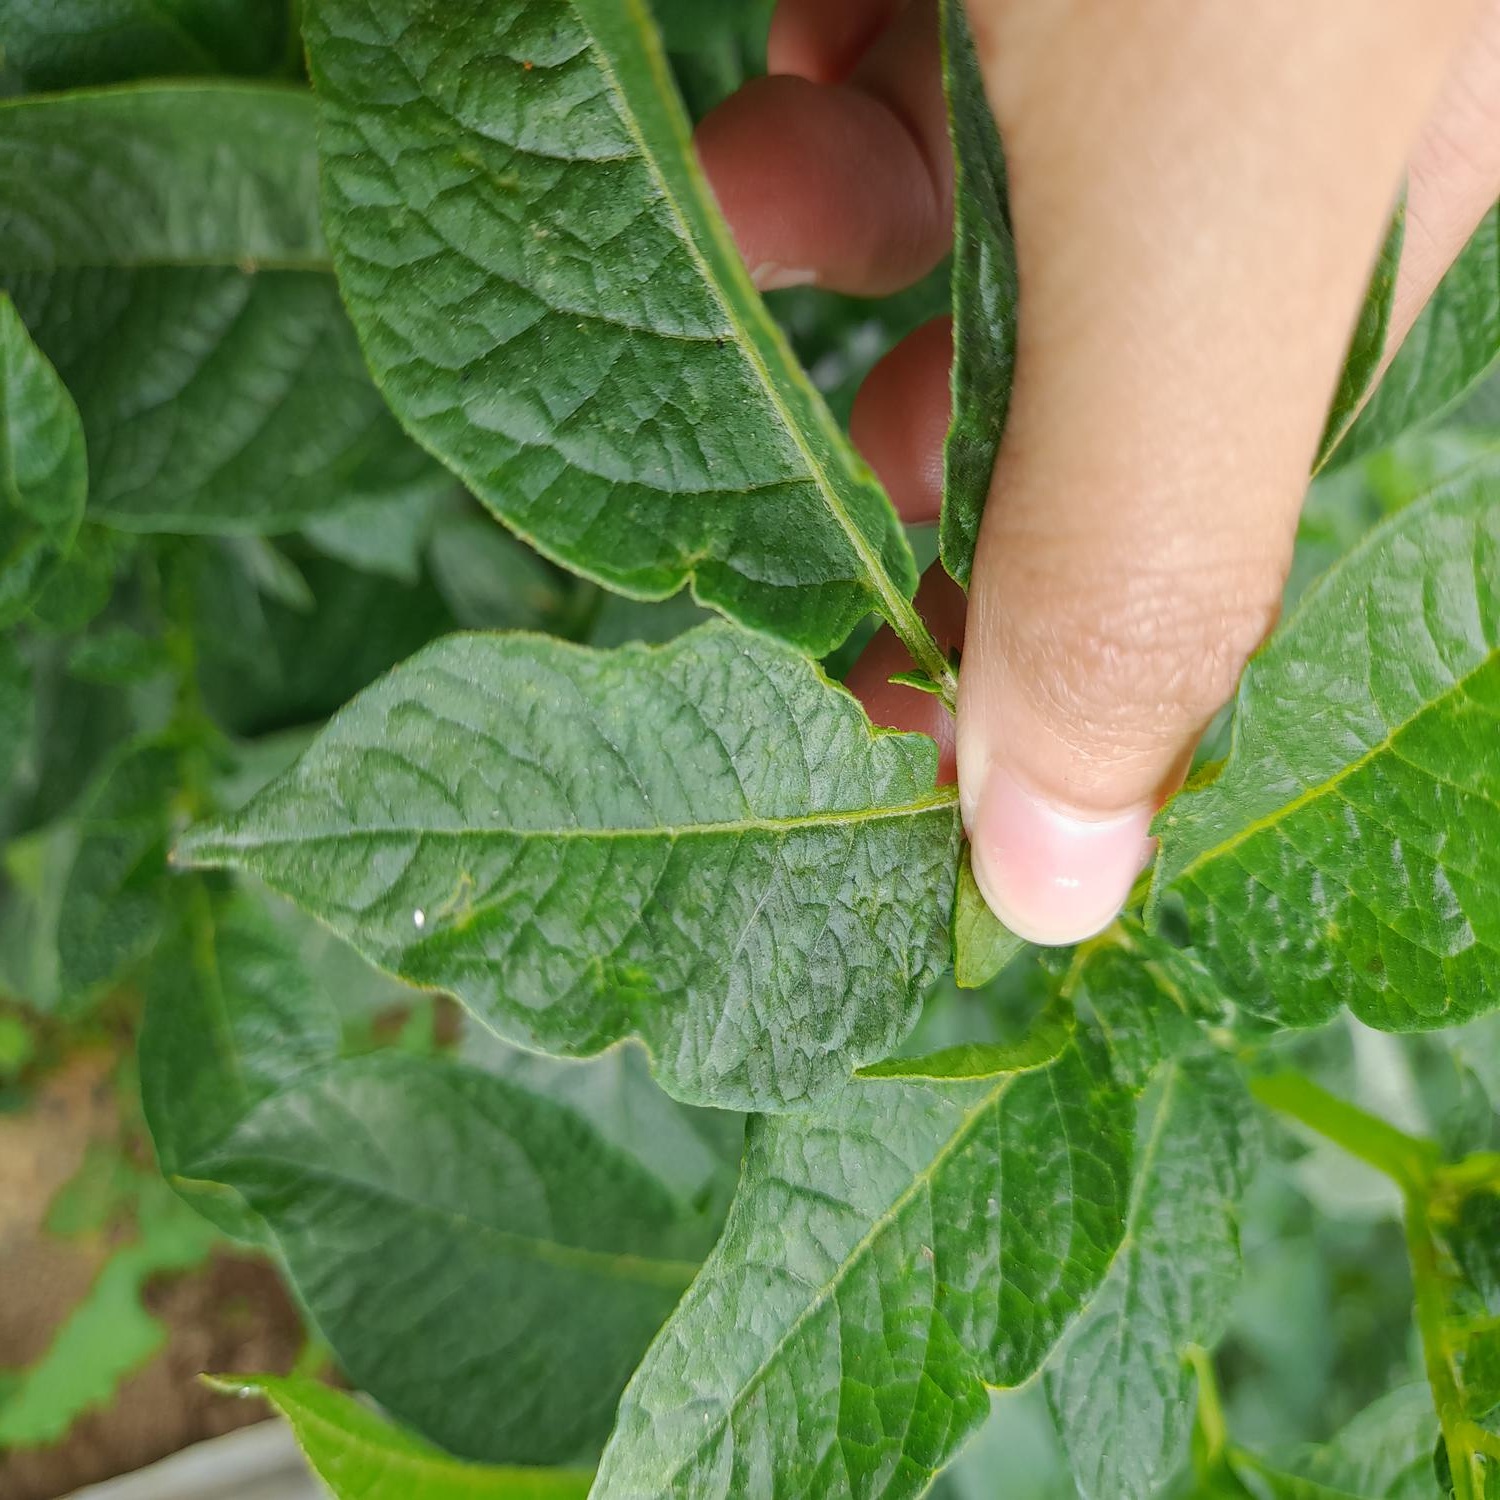
Etiqueta: Virus